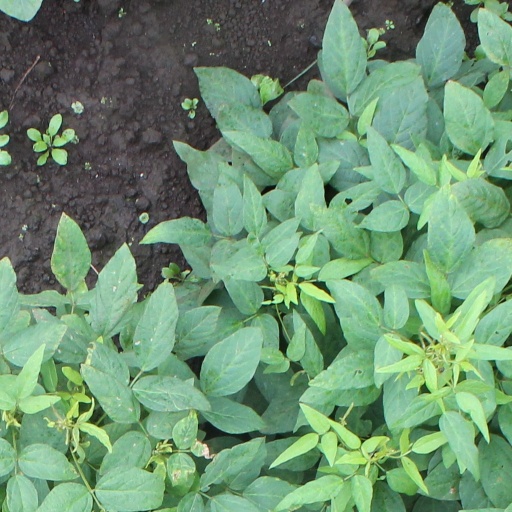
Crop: soybean